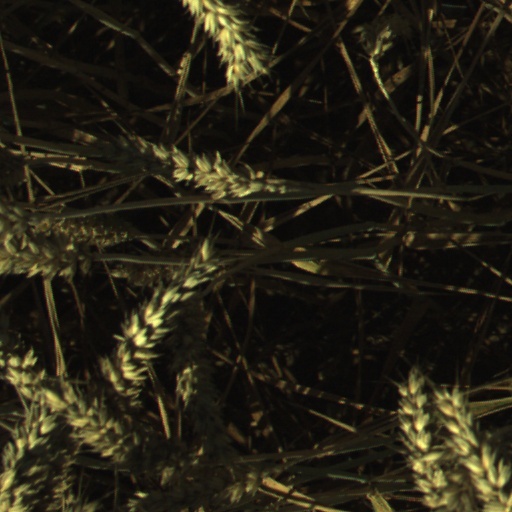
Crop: wheat